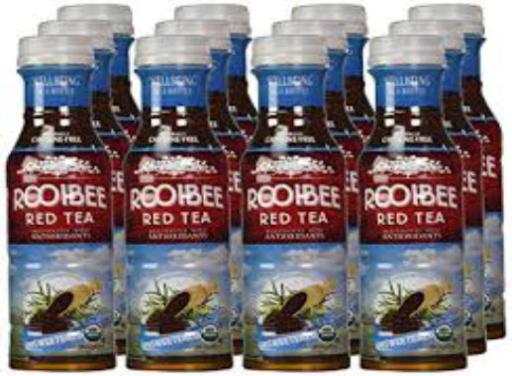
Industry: Food